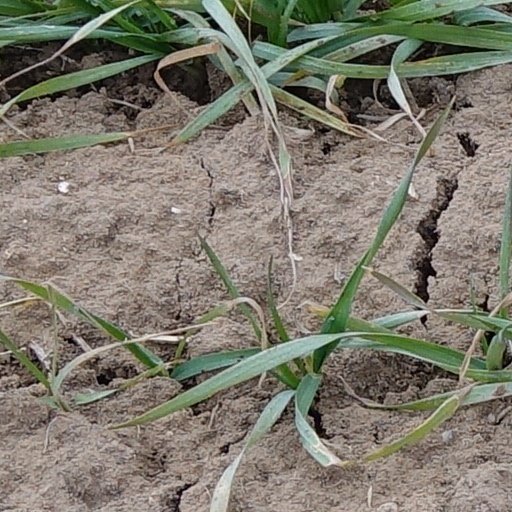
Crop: wheat